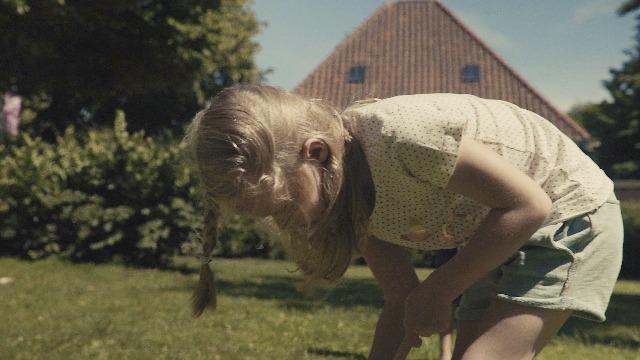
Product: BuitenSpeel Toys Croquet Jr. Outdoor Game
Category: Sports & Outdoors | Sports & Fitness | Leisure Sports & Game Room | Outdoor Games & Activities | Croquet
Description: Play the ball through the hoops in the least possible turns.
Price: $29.99
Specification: ProductDimensions:12x4x6inches|ItemWeight:3.53pounds|ShippingWeight:4.28pounds(Viewshippingratesandpolicies)|ASIN:B004XKT8NI|Itemmodelnumber:GA122|Manufacturerrecommendedage:36months-5years